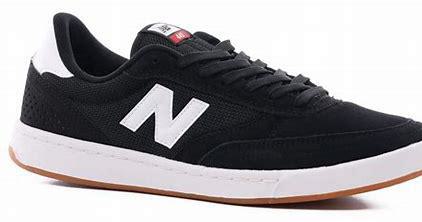
Brand: New
Model: Balance New Balance Numeric 440